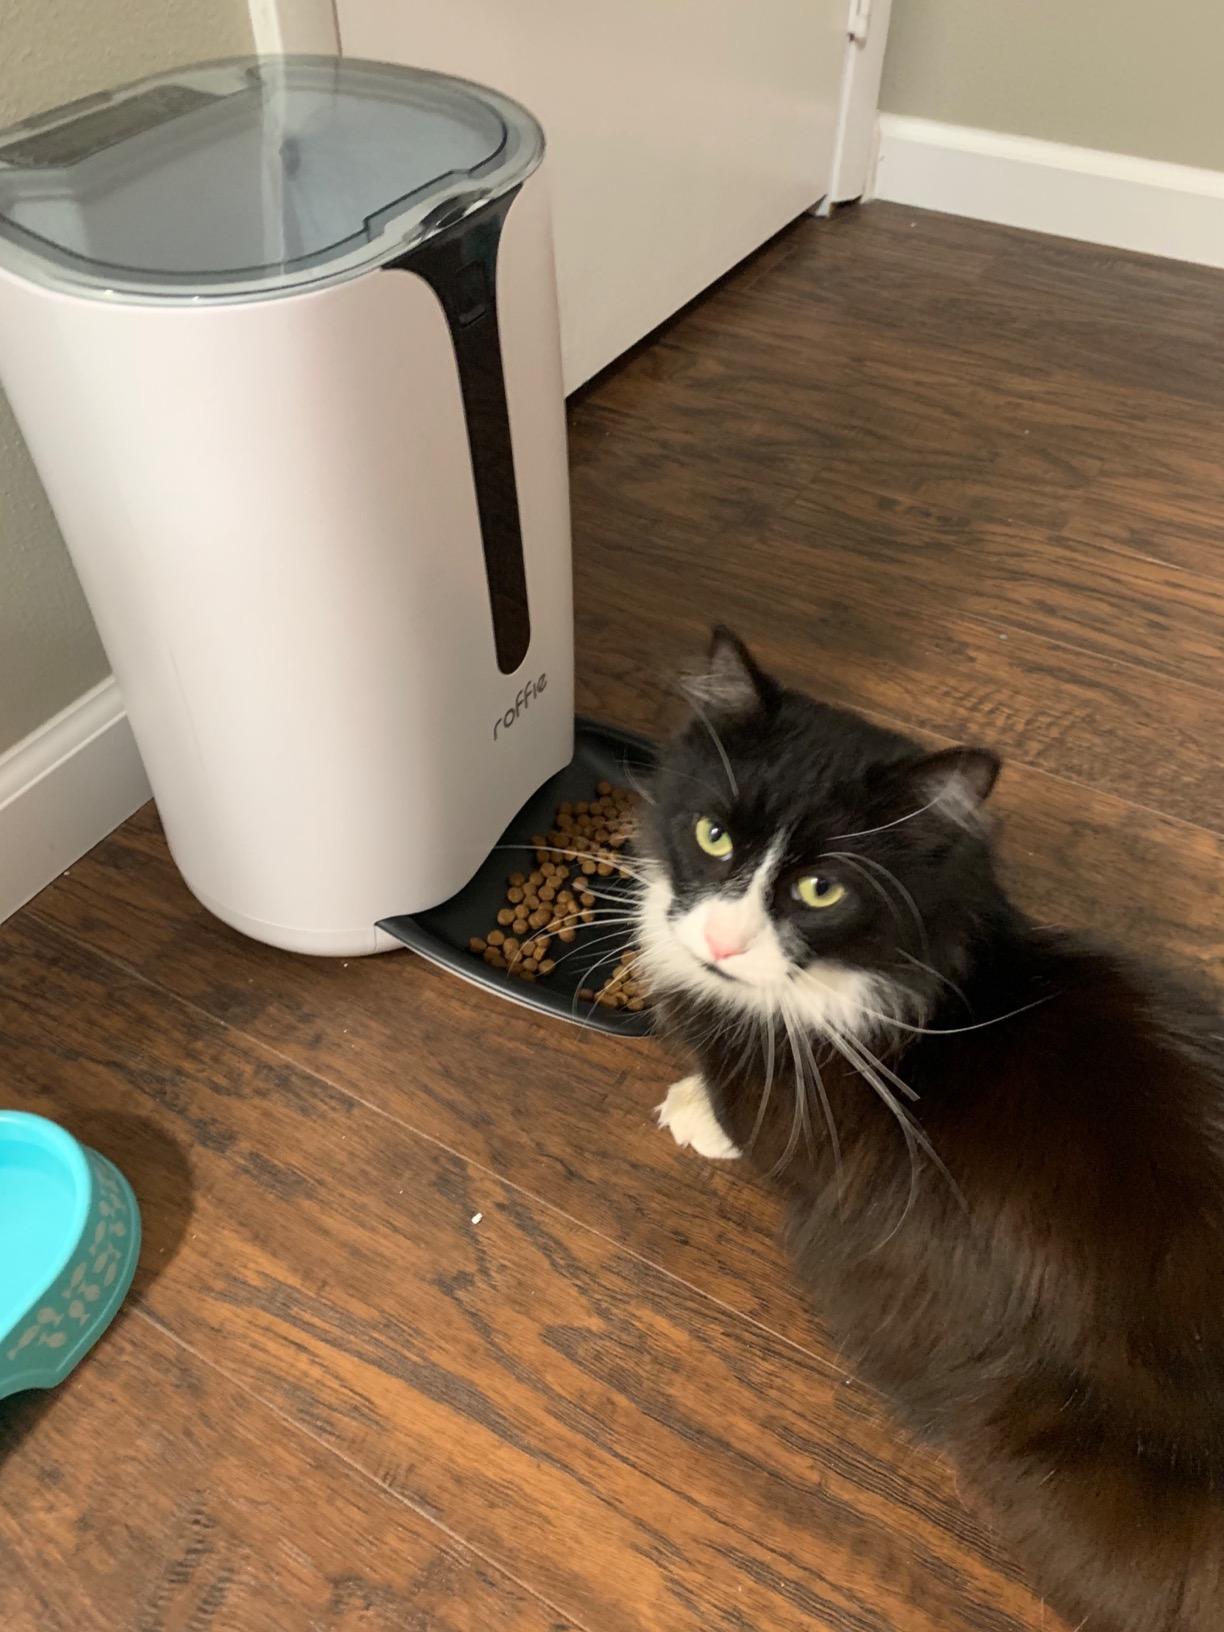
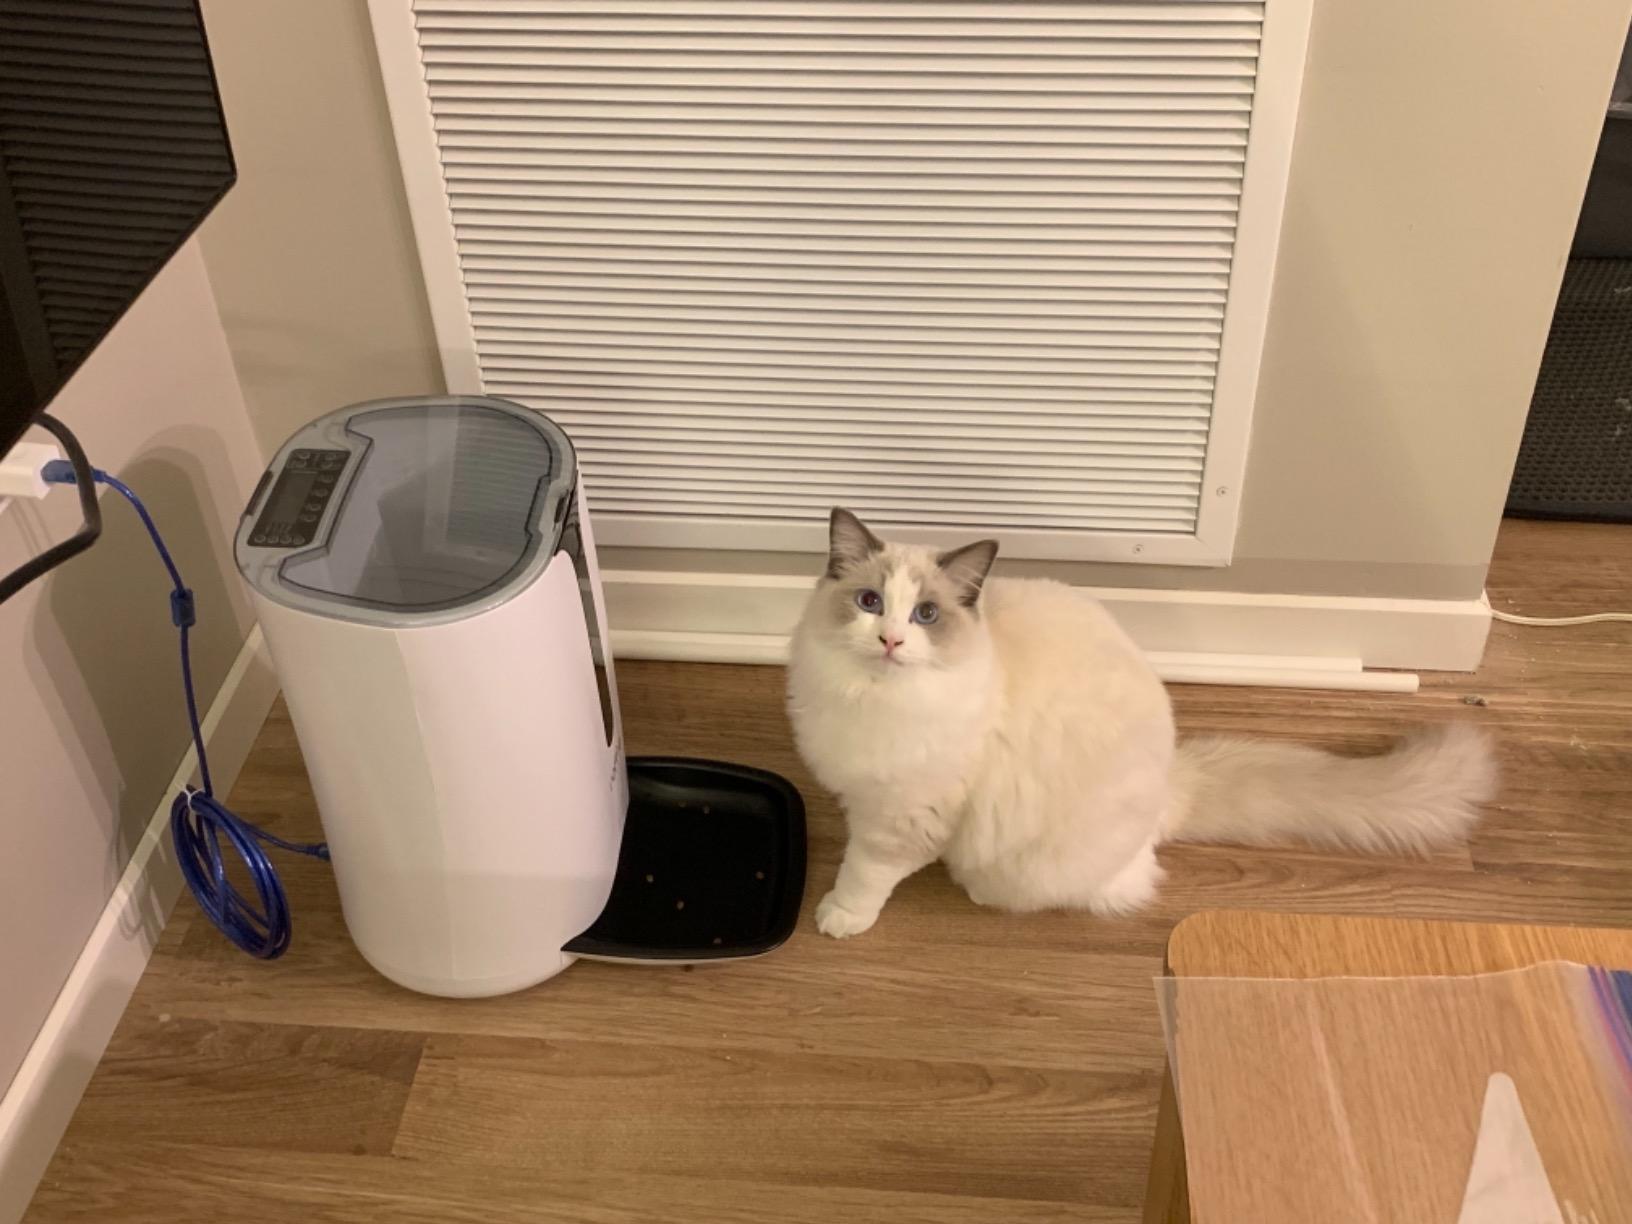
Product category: items_feeder
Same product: yes